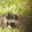
Label: raccoon